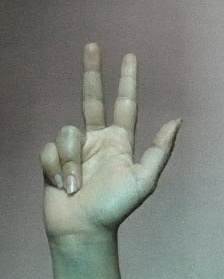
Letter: al